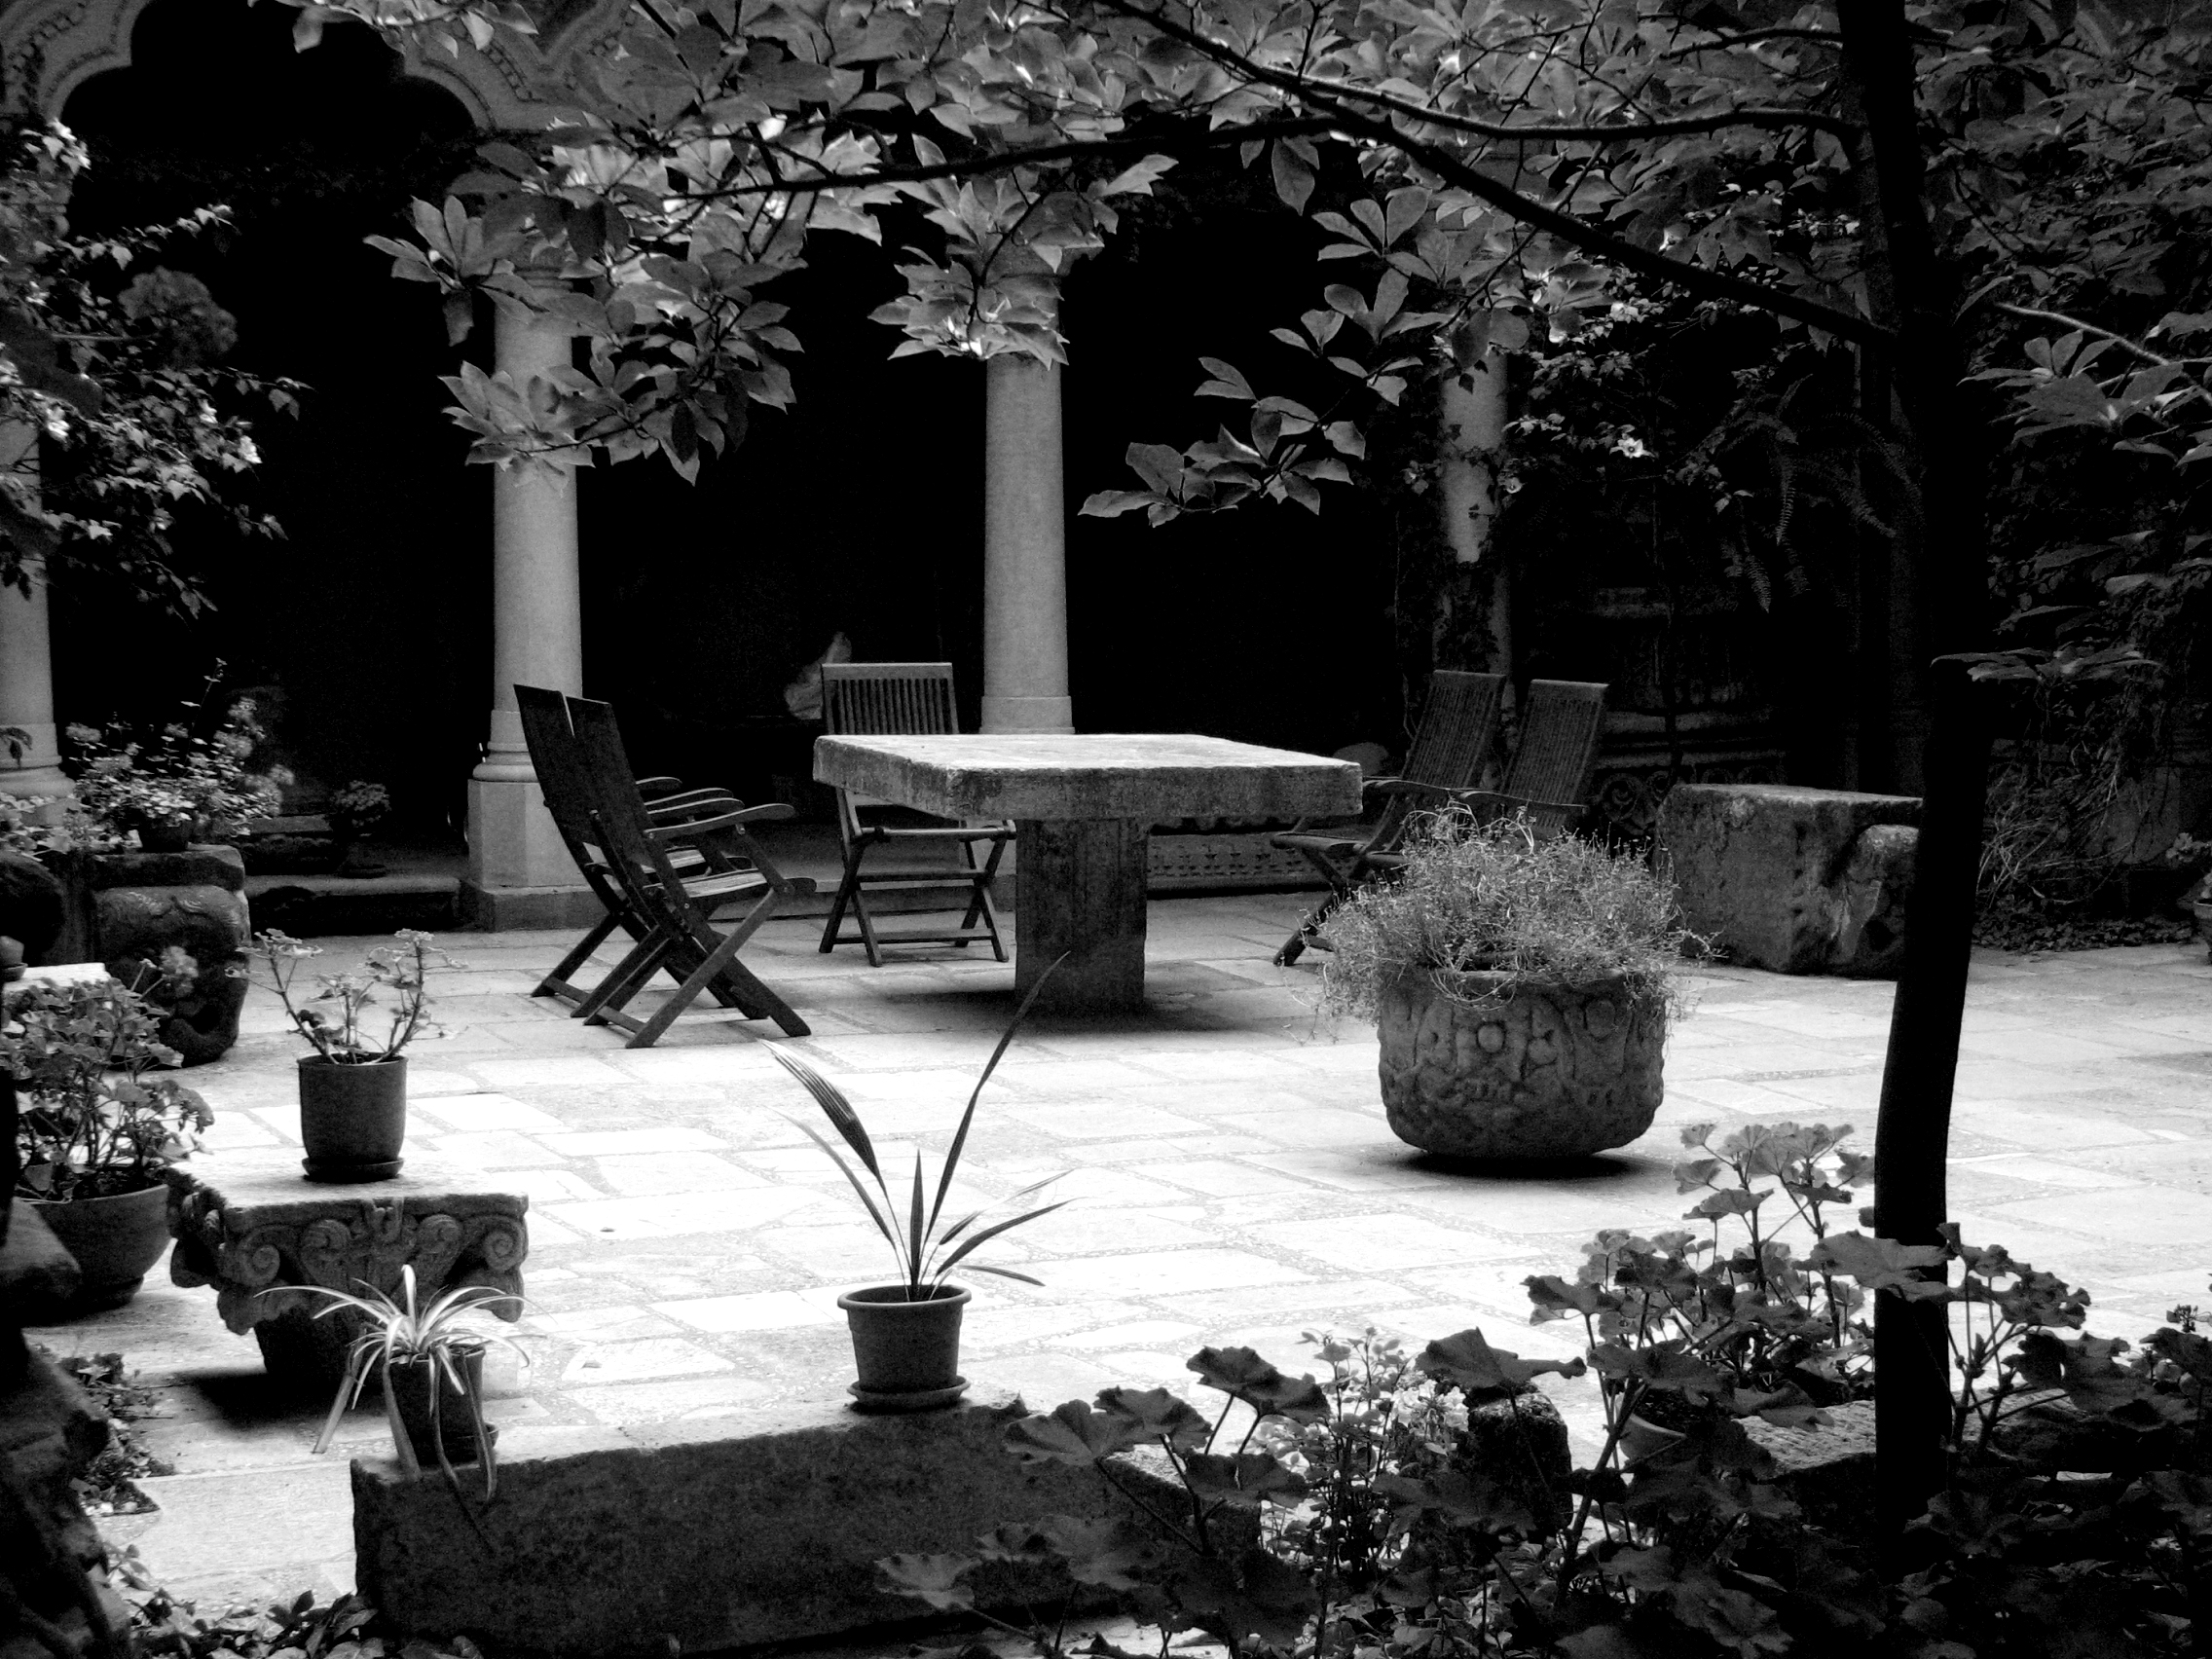
tree, black and white, white, photography, flower, home, europe, spring, backyard, patio, church, black, monochrome, lighting, cool image, courtyard, monastery, photograph, christianity, orthodox, eastern, romania, bukarest, bucharest, rumania, roumanie, convent, biserica, orthodoxy, romanian, ortodoxa, manastirea, manastire, bucuresti, curte, lipscani, centrul, vechi, stavro, stavropoleos, brancovenesc, bucarest, monochrome photography